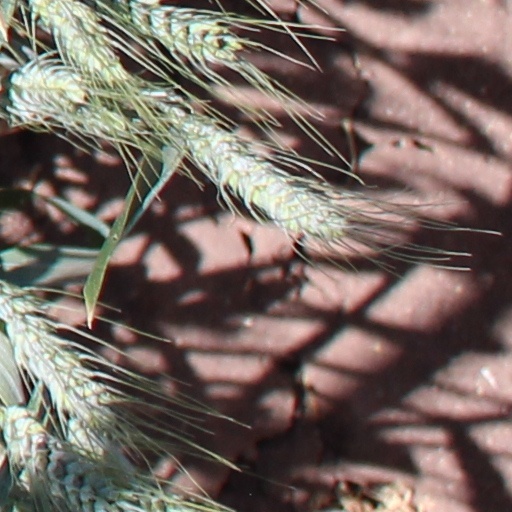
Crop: wheat